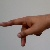
The image shows a hand gesture representing the letter 'P' in Indian Sign Language.